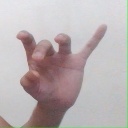
अक्षर: ओ